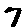
Label: 7